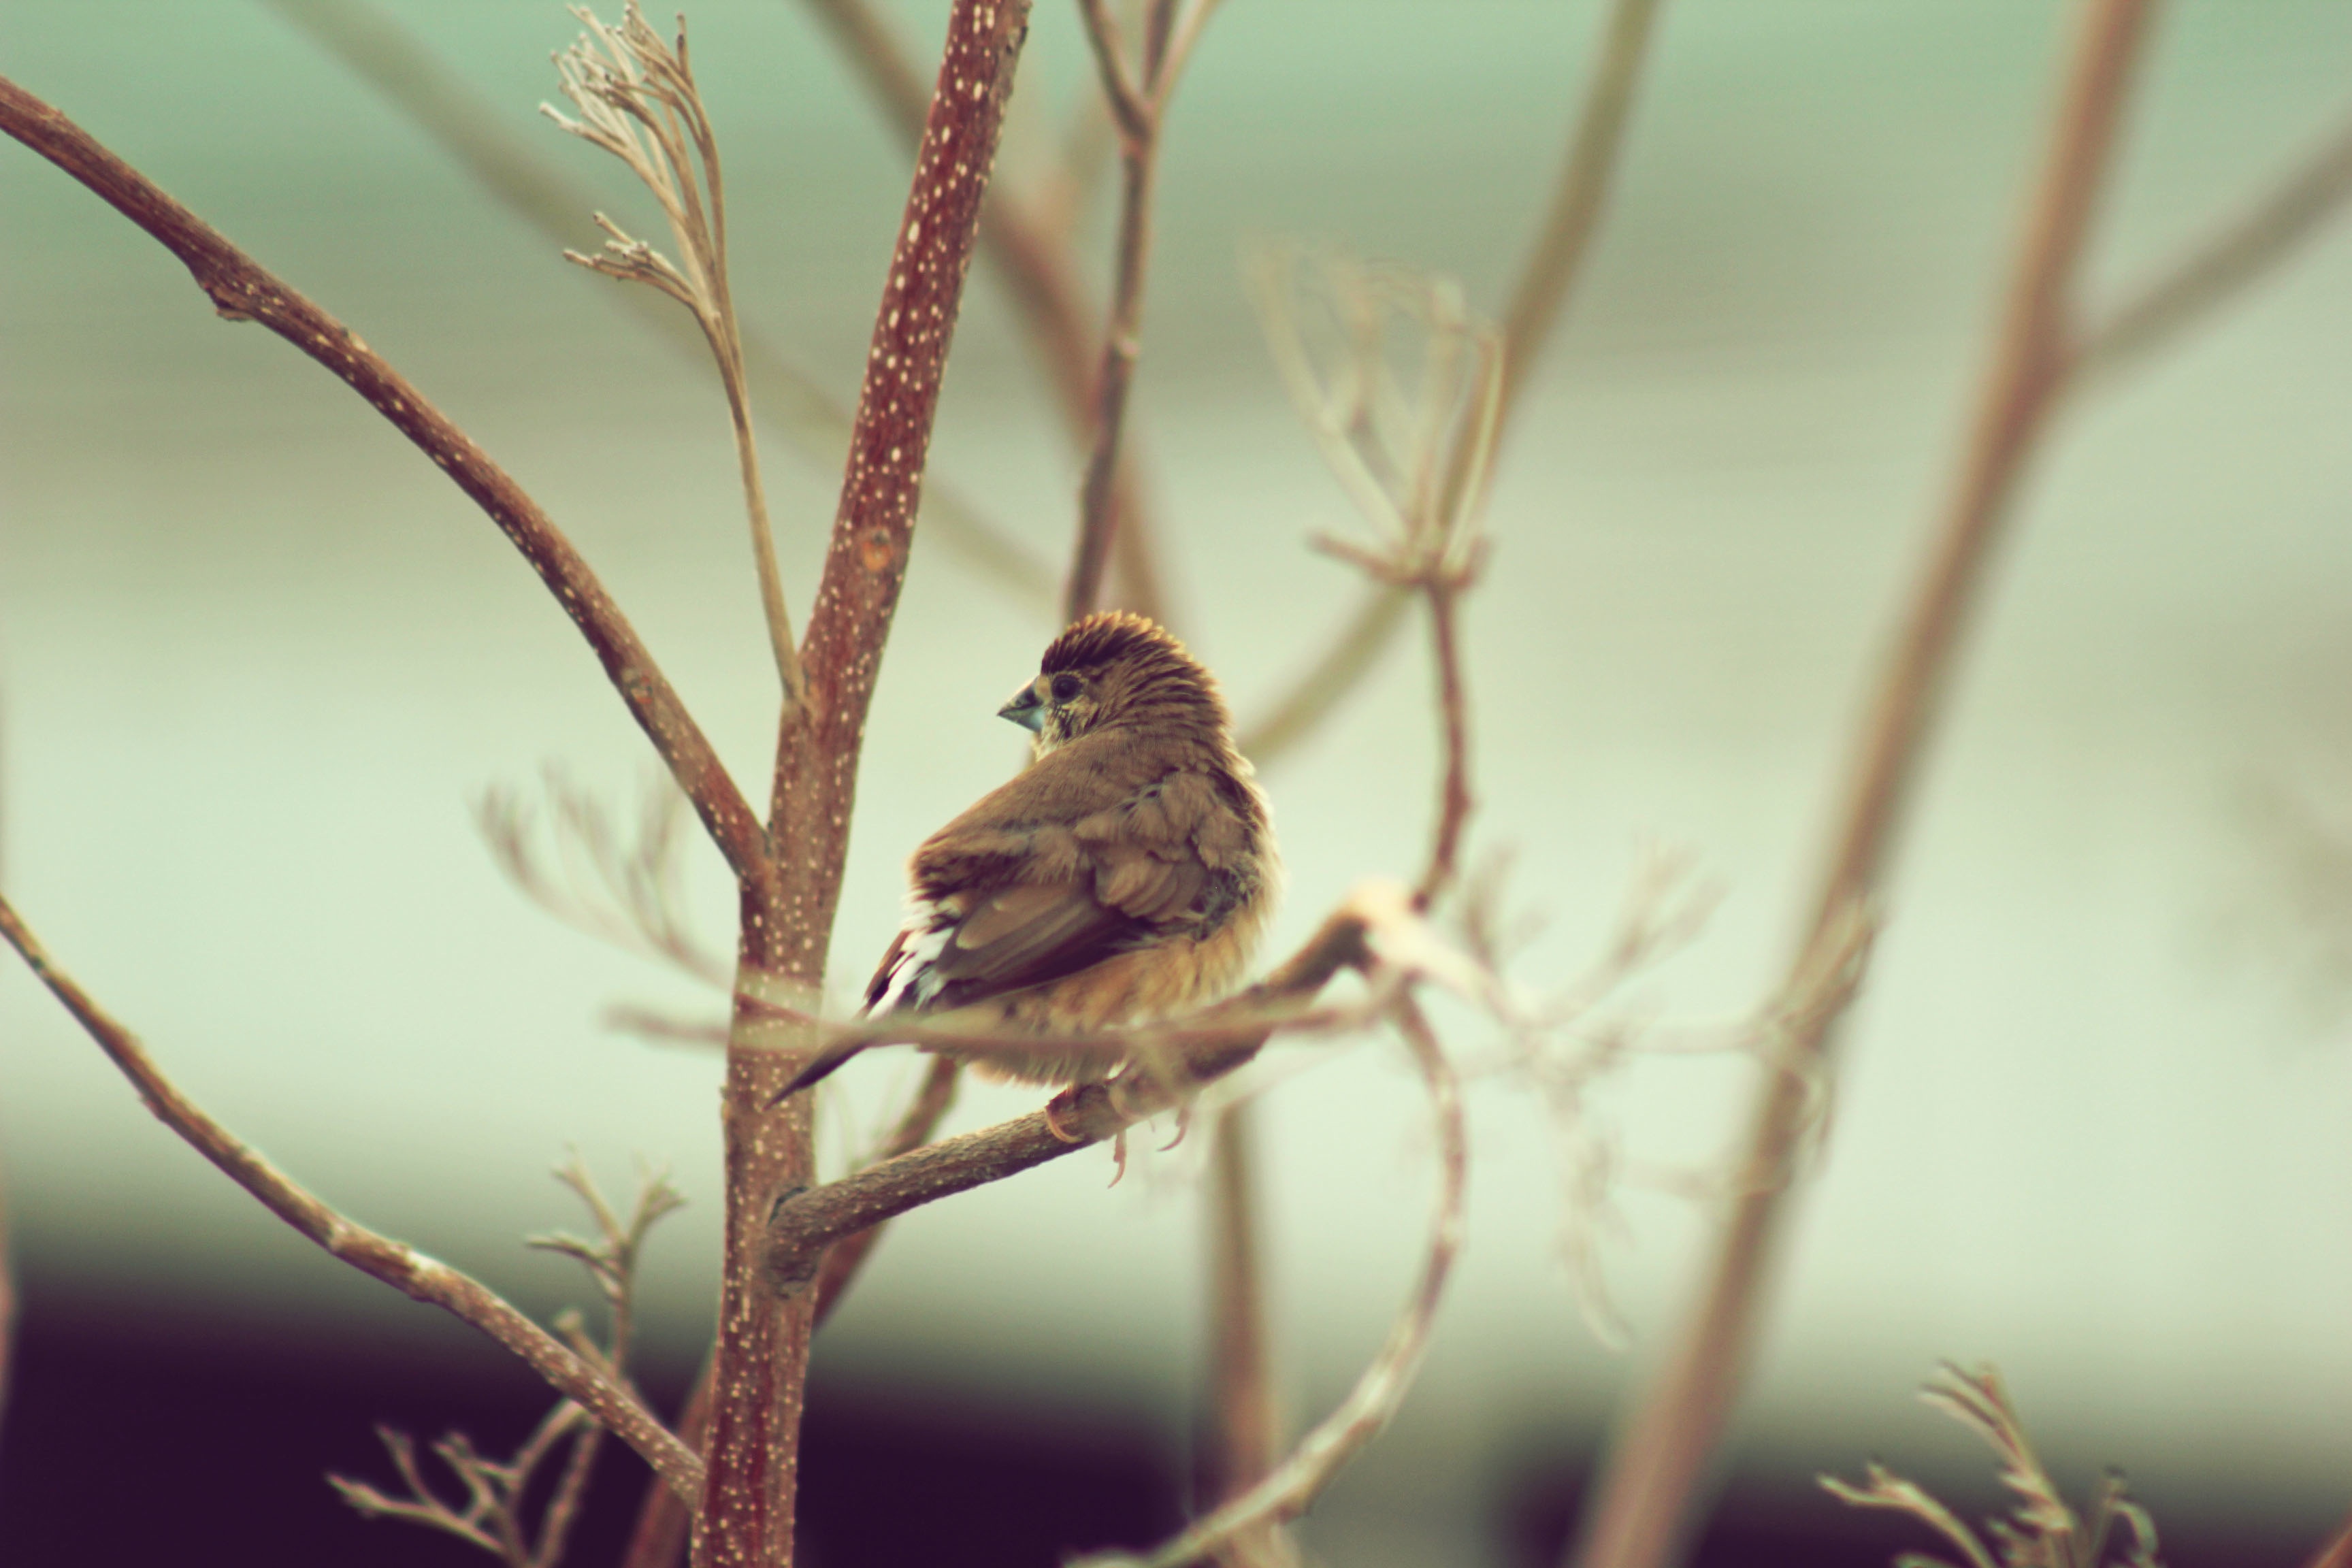
nature, branch, bird, flower, wildlife, fauna, twig, close up, vertebrate, sparrow, finch, wren, macro photography, house sparrow, perching bird